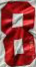
Number: 8